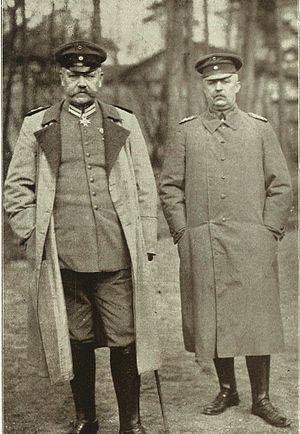
La conférence de Berlin du 31 mars 1917 est une rencontre gouvernementale allemande destinée à définir une nouvelle orientation des buts de guerre du Reich impérial dans l'Est de l'Europe. Convoquée à l'initiative du Chancelier du Reich, cette rencontre entre membres du gouvernement civils et responsables de l'Oberste Heeresleitung a pour objectif de définir, quelques jours après la chute définitive de la monarchie en Russie, les principes qui doivent sous-tendre la politique du Reich, principal animateur de la quadruplice, face aux changements politiques en cours en Russie. En effet, la Révolution russe en cours ouvre pour le Reich la perspective d'imposer à la Russie des conditions de paix draconiennes, autorisant les projets les plus démesurés.
La conférence de Bingen du 31 juillet 1917 est une rencontre gouvernementale allemande convoquée à l'initiative de Guillaume II par Georg Michaelis, le nouveau Chancelier impérial, afin de définir la politique allemande dans les territoires baltes occupés par l'Armée allemande depuis ses succès de 1915. Cette conférence constitue la première occasion de rencontre entre le nouveau chancelier du Reich, Georg Michaelis, et les Dioscures, Paul von Hindenburg et Erich Ludendorff. Arrivé au pouvoir à la suite d'une crise politique causée par les divergences entre le chancelier du Reich, Theobald von Bethmann Hollweg, le Reichstag et les Dioscures, Georg Michaelis doit non seulement composer entre les deux acteurs de la chute de son prédécesseur, mais aussi définir les buts de guerre du gouvernement du Reich, en accord avec l'Oberste Heeresleitung.